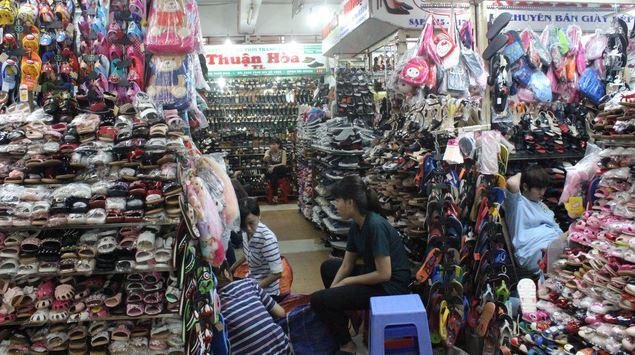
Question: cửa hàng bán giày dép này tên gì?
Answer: thuận hòa